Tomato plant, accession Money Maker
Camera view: horizontal (90 deg, fisheye); turntable rotation: 60 degrees
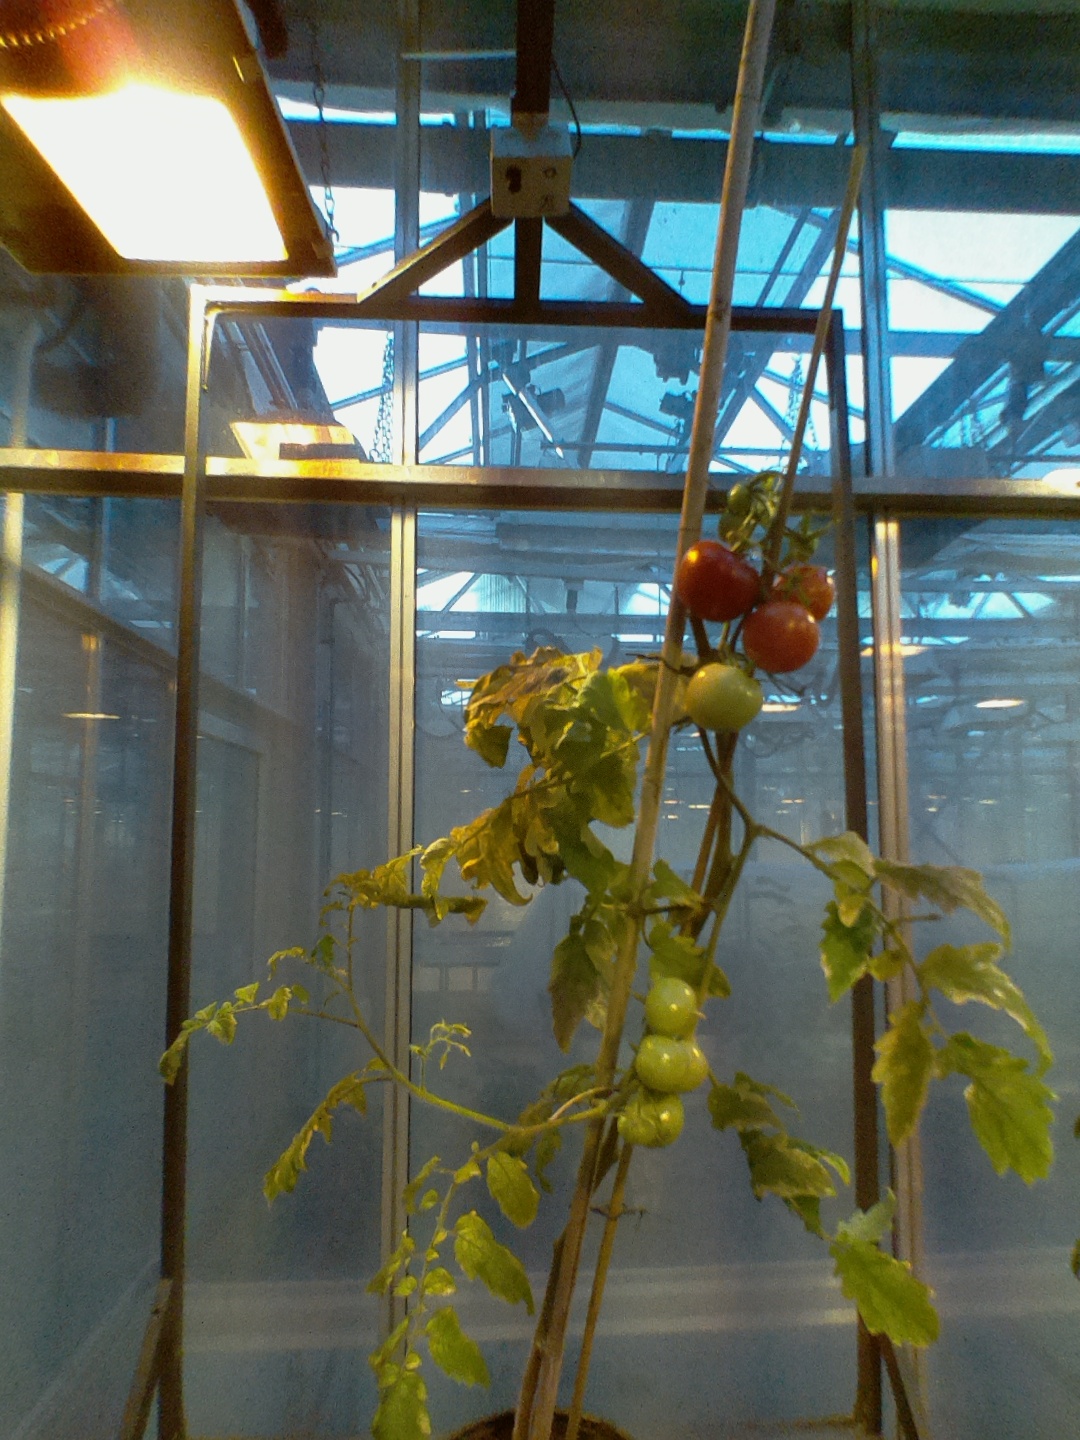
BBCH growth stage 84: 40%-50% of fruits show typical fully ripe color